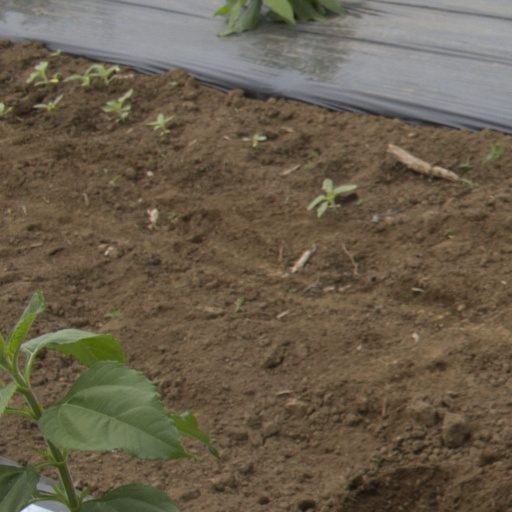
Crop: Jerusalem artichoke